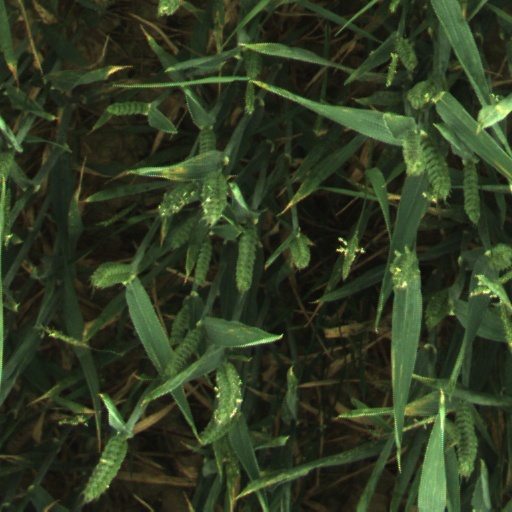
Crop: wheat